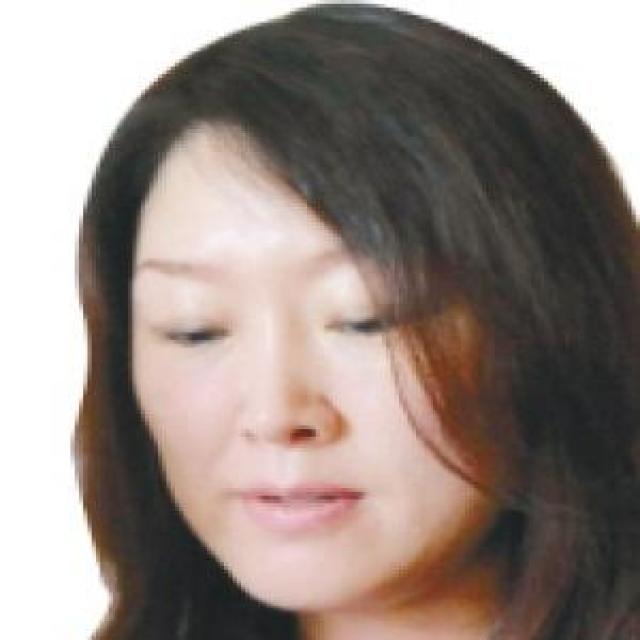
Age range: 21-44